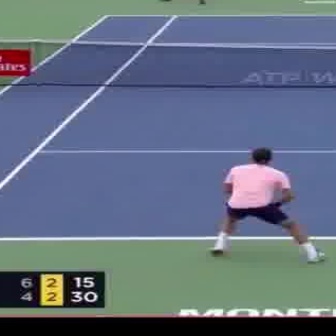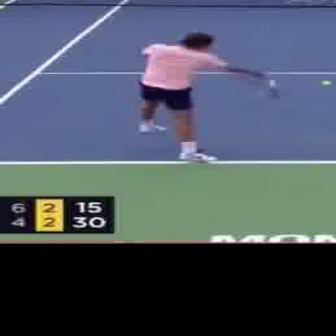
  Please identify the target specified by the bounding box [209,146,325,263] in the first image and locate it in the second image. Return the coordinates in [x_min,y_min,x_max,y_max] format.
Answer: [132,30,264,162]